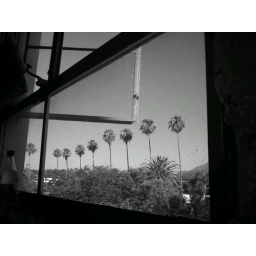
window palm tree in august